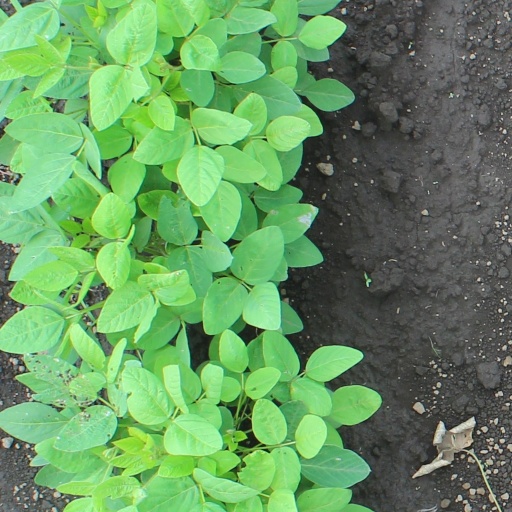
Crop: soybean